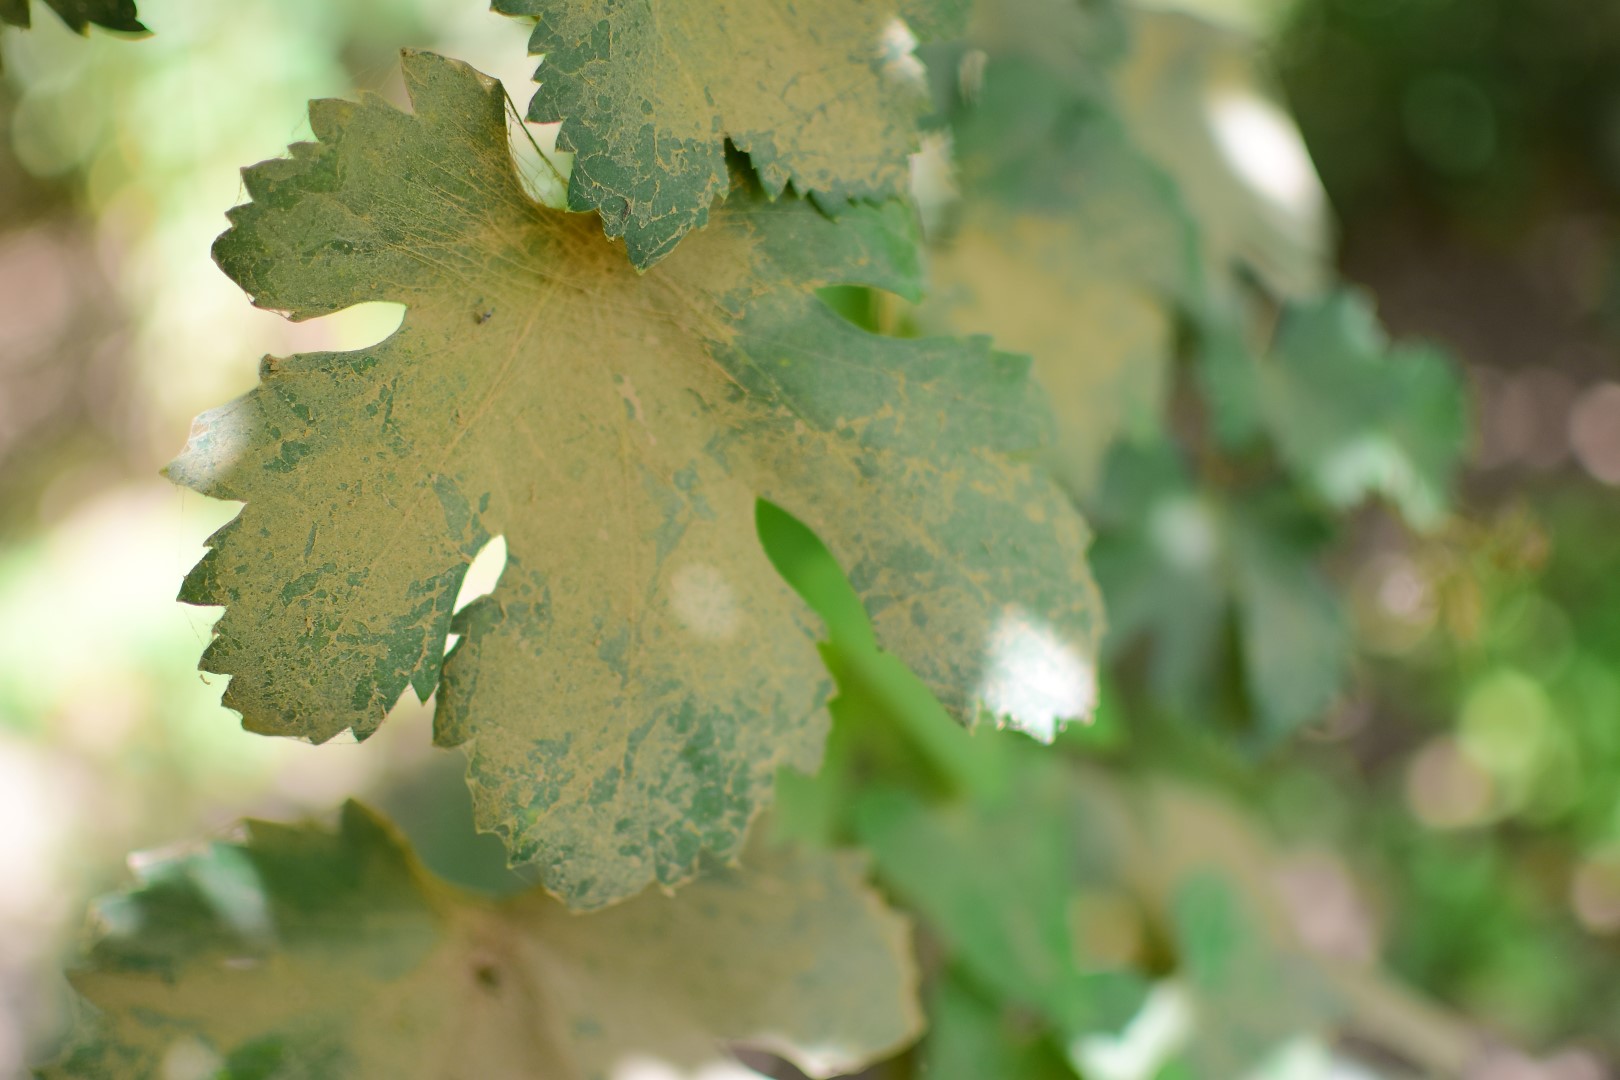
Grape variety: Halawani